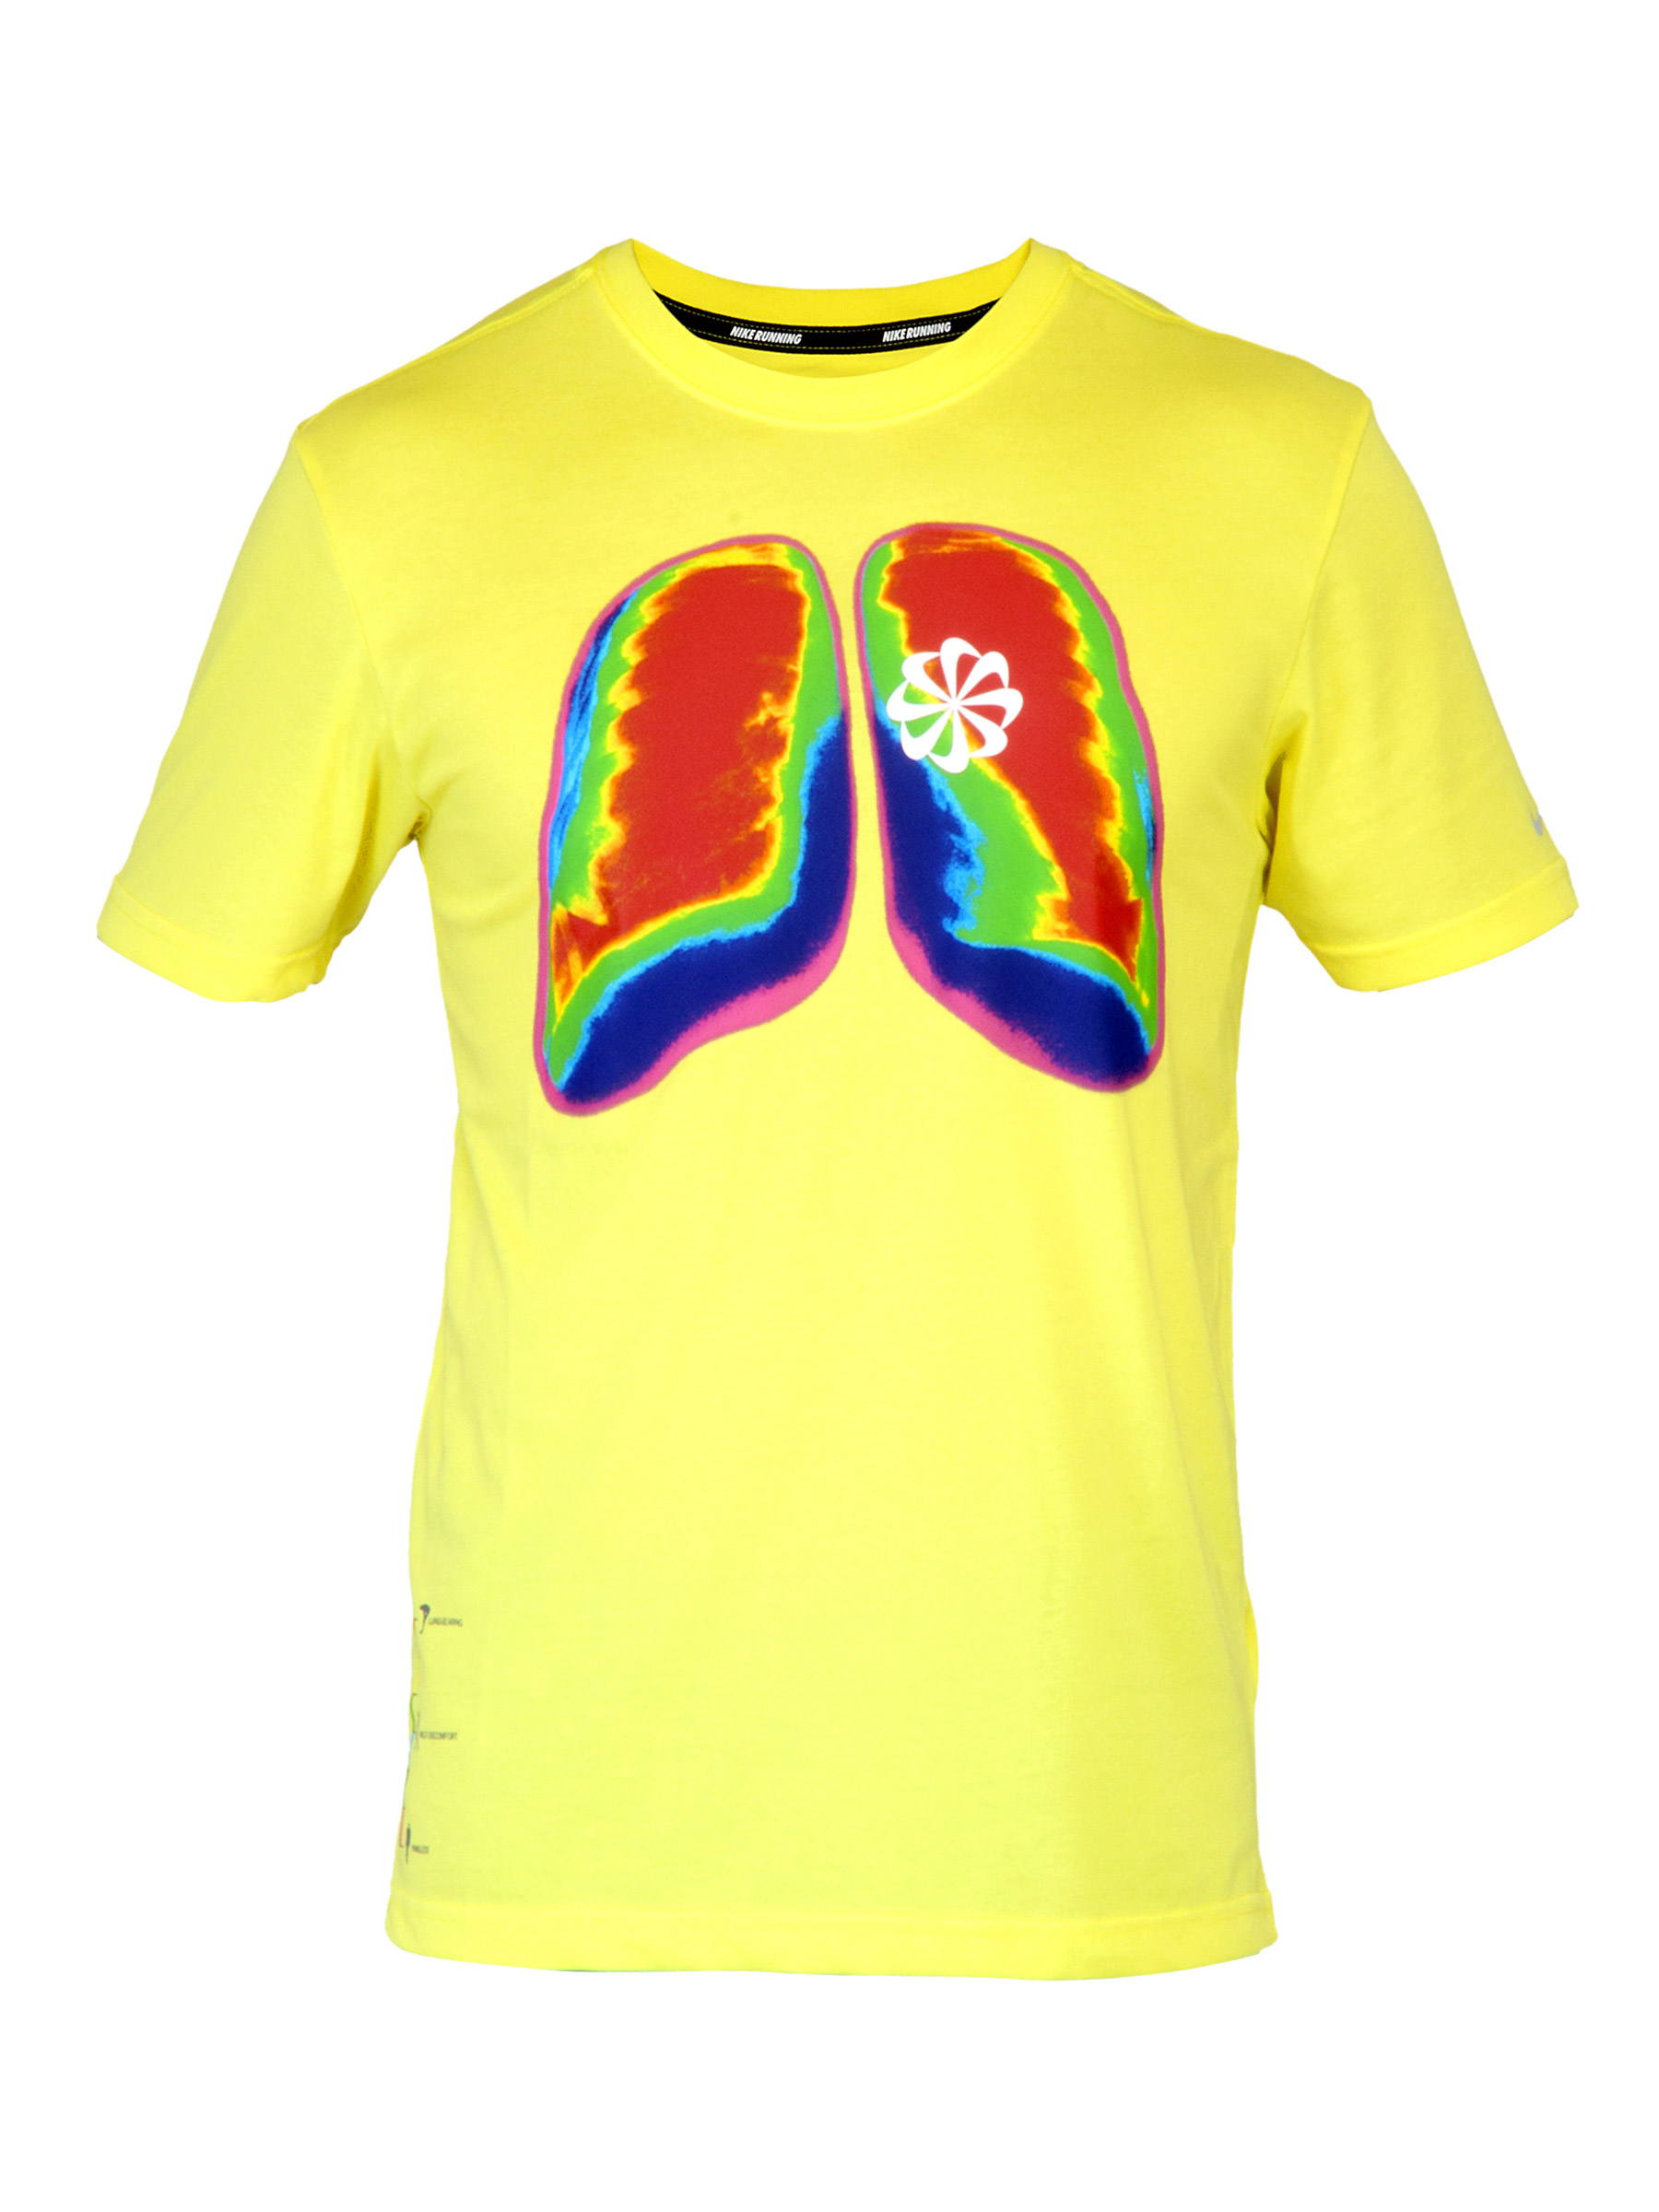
Nike Men Printed Yellow Tshirts
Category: Apparel / Topwear / Tshirts
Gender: Men
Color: Yellow
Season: Fall 2011
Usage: Sports